Shingon Buddhism

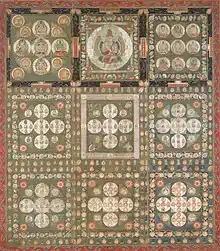
An illustration of the Diamond Realm Mandala

According to Shingon doctrine, Buddhahood is not a distant, foreign reality that can take aeons to approach but it is a real possibility within this very life. This is because the buddha-nature / original enlightenment is present within all beings. Kūkai describes this immanent reality within all beings as "the glorious mind, the most secret and sacred".